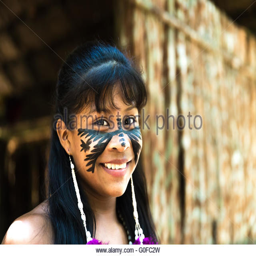
native girl smiling at an indigenous tribe